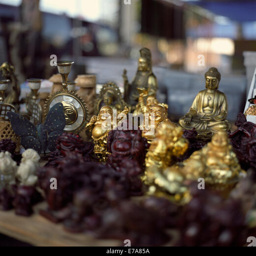
a collection of various statues for sale at a flea market